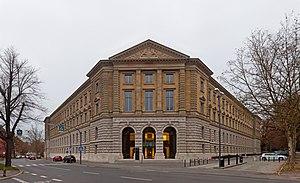
L'Amtsgericht de Wurtzbourg est un tribunal de droit privé et de droit pénal et l'un des 73 Amtsgerichts de Bavière.